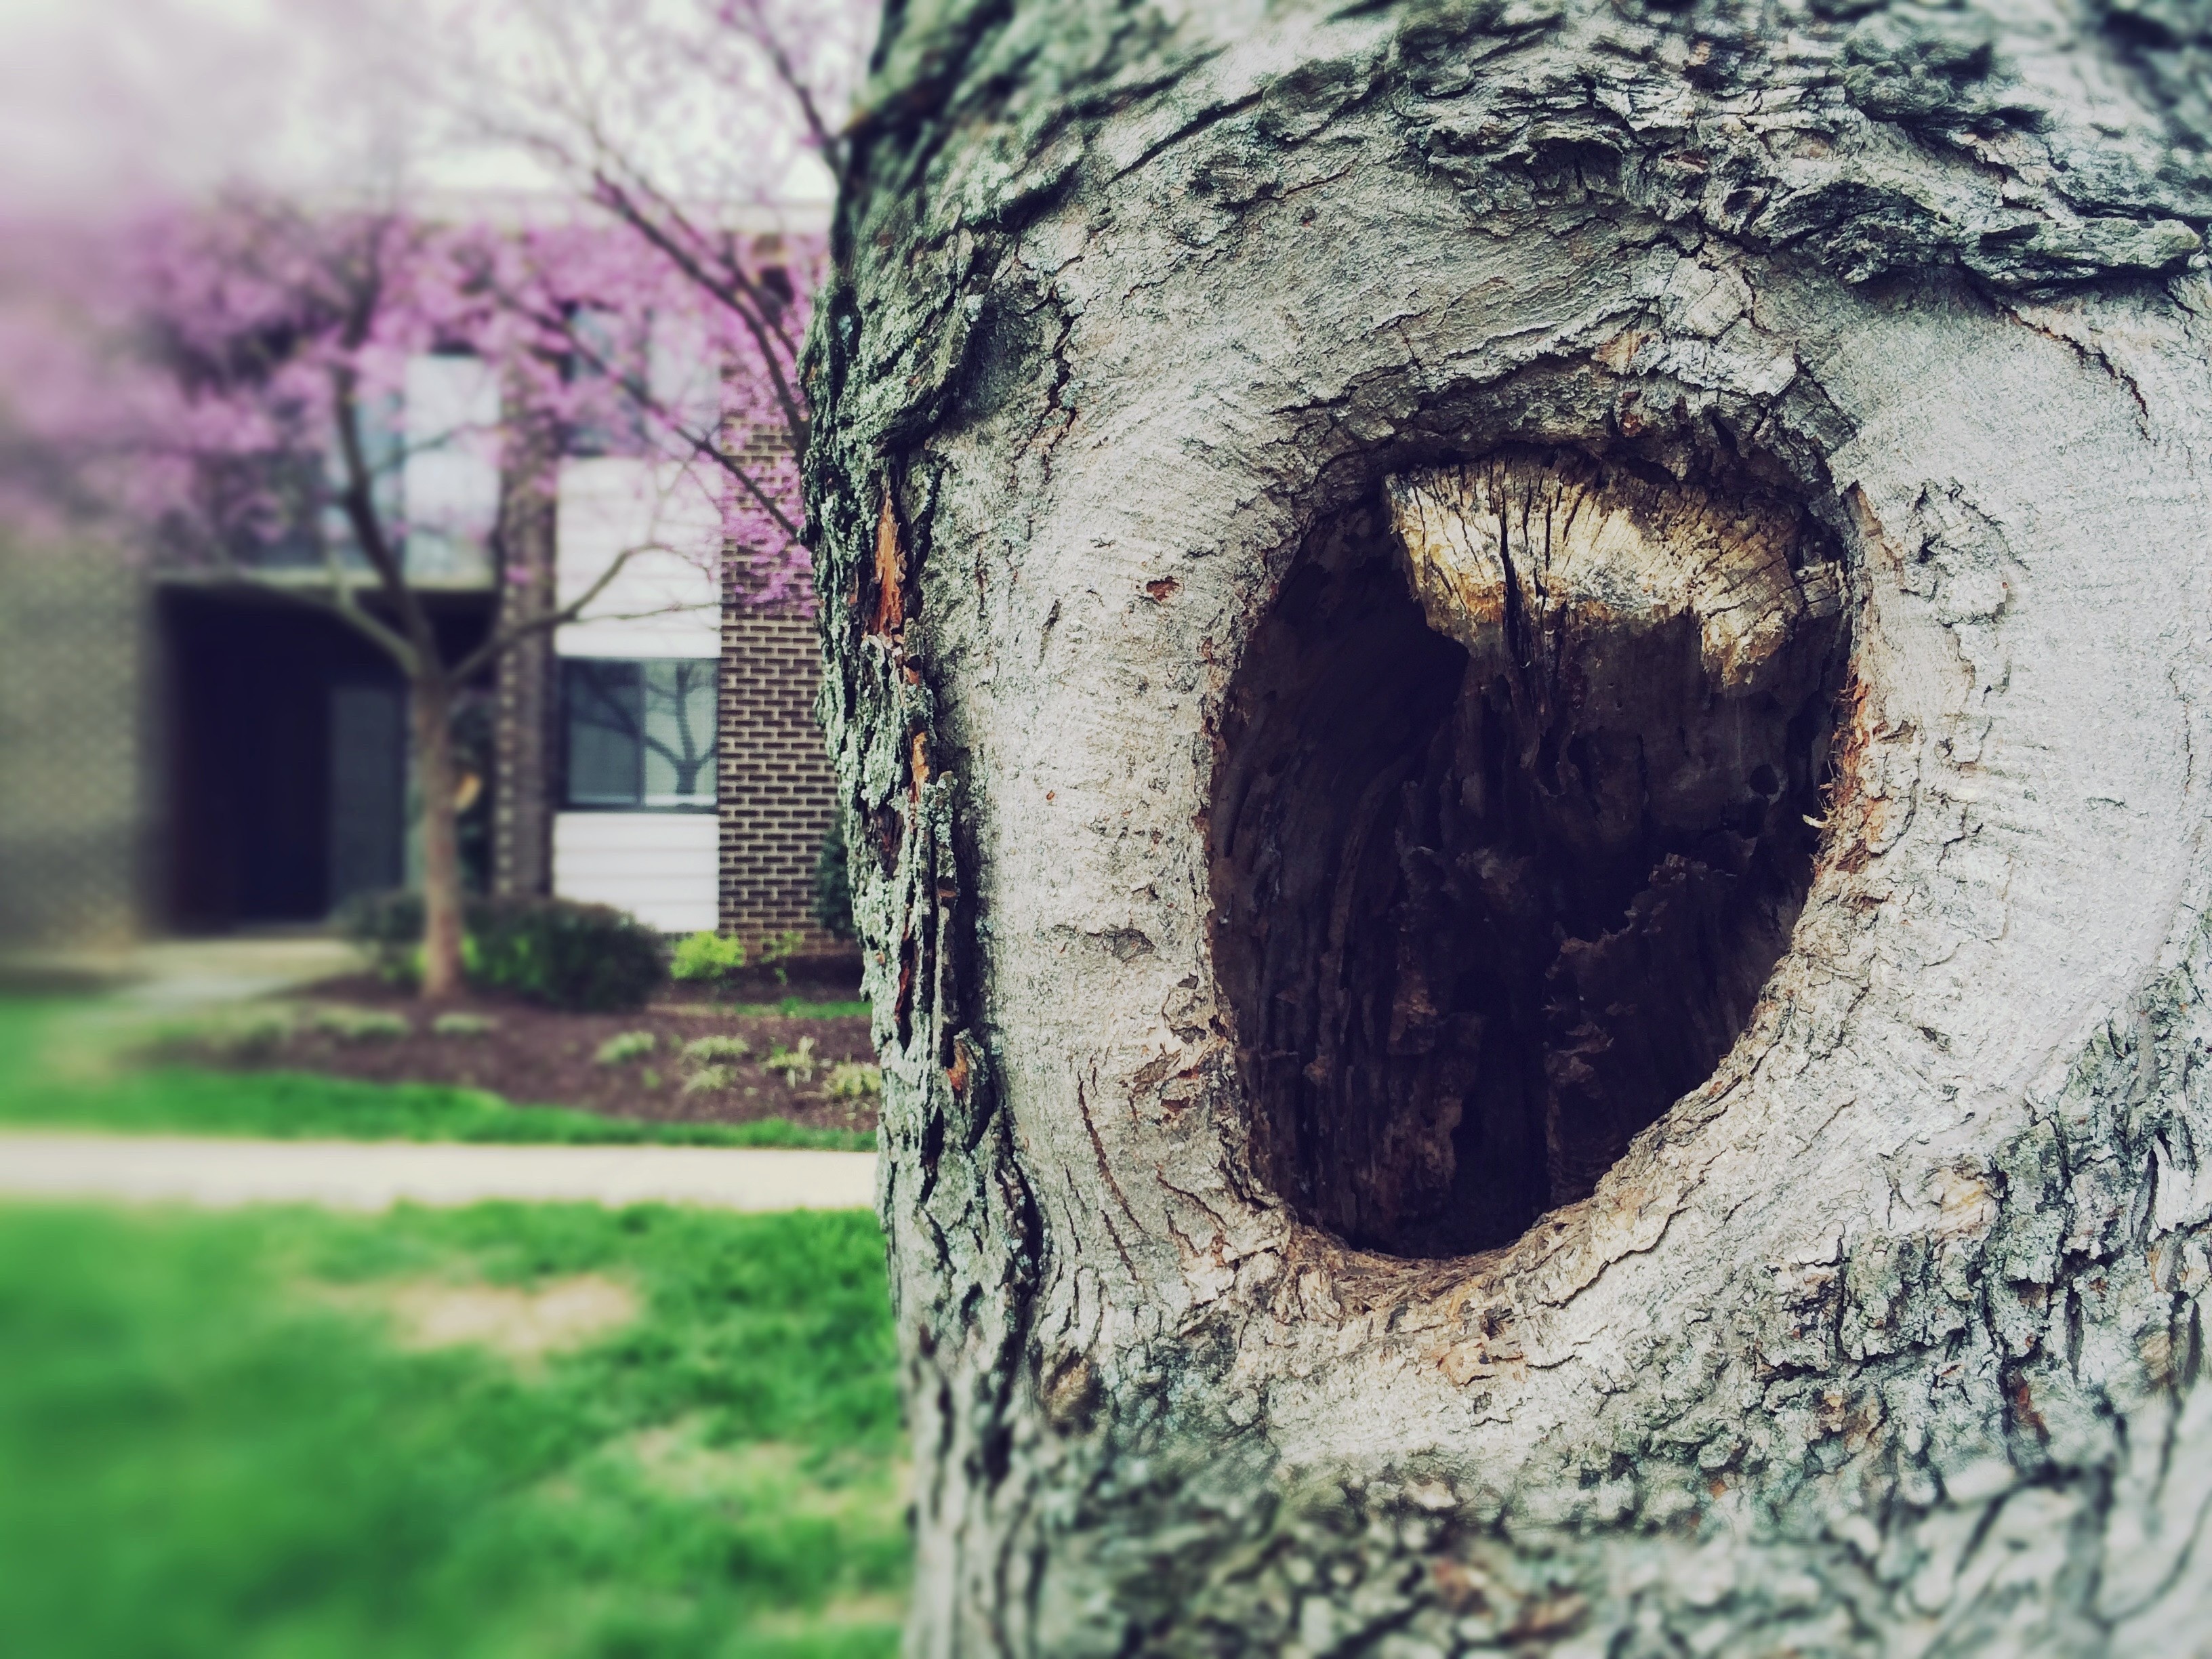
tree, plant, wood, flower, color, sculpture, art, woody plant